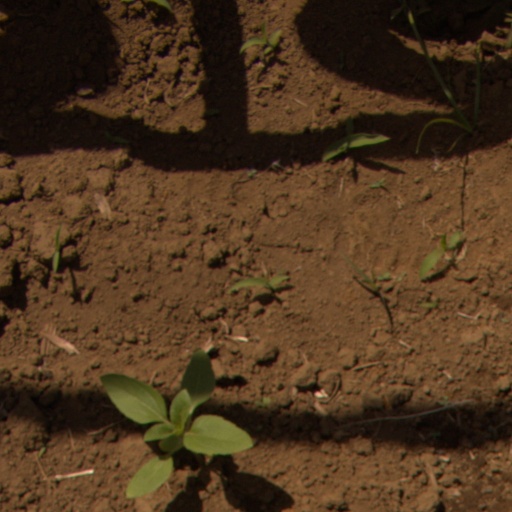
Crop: Jerusalem artichoke